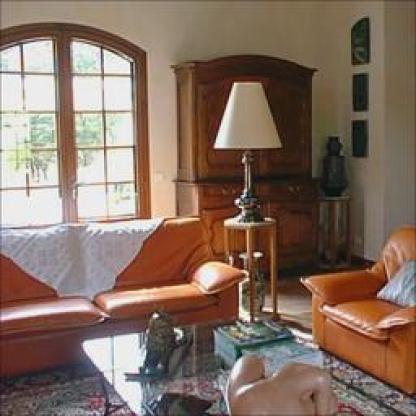
Scene: Indoor